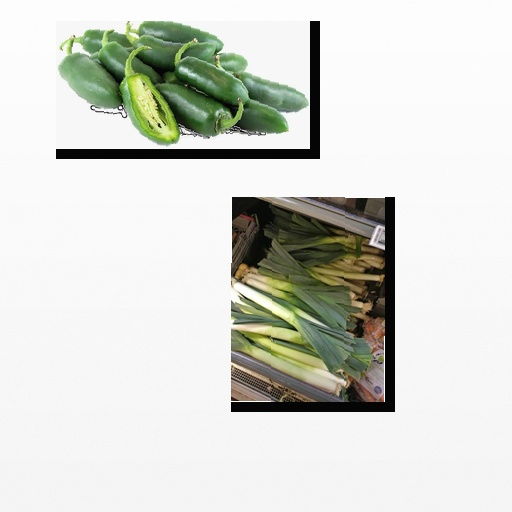
Food items: leek, jalapeno